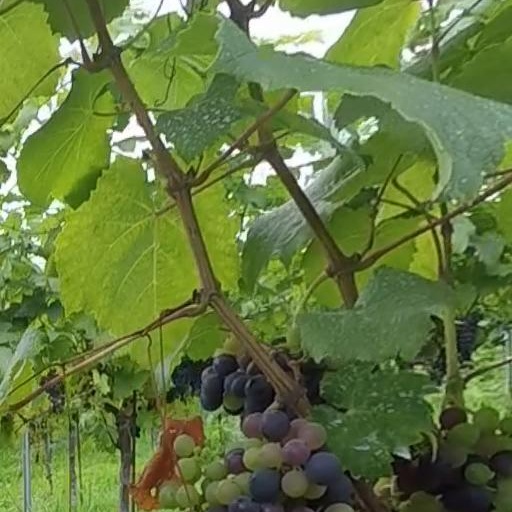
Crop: grape